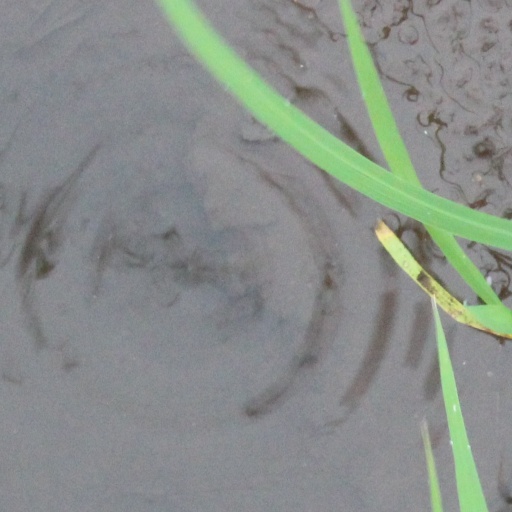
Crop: rice